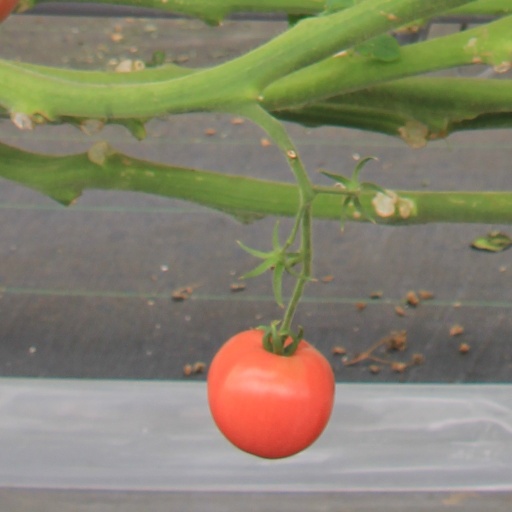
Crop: tomato